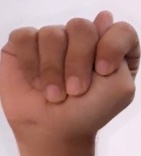
ASL sign: T